Taira no Tadamori

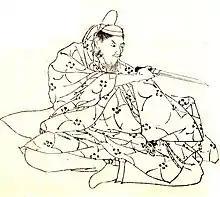
Taira no Tadamori by Kikuchi Yōsai

was the head of the Taira clan. He was son of Taira no Masamori, and father of Taira no Kiyomori. Tadamori was also governor of the provinces of Harima, Ise, Bizen, and Tajima.